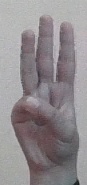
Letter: thaa